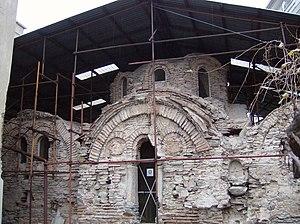
Les Bains byzantins de la rue Théotokopoulou situés dans le haut de la vieille ville se trouvent à Thessalonique en Grèce.